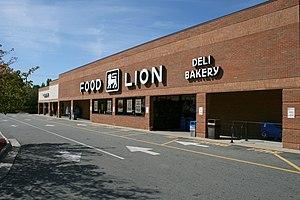
Le groupe Delhaize était un groupe de distribution international belge, actif dans 11 pays. Le groupe Delhaize a été fondé en Belgique en 1867 par Jules Delhaize, il a fusionné en 2016 avec le néerlandais Ahold pour former Ahold Delhaize.
Food Lion est une entreprise américaine du secteur de la grande distribution à prédominance alimentaire fondée en 1957 appartenant au belge de Delhaize Group. Le siège social est basé à Salisbury en Caroline du Nord et opère dans 11 États du Mid-Atlantic et du South Atlantic, ainsi que les États du Tennessee, Kentucky et Virginie-Occidentale.